Salem Ben Nasser Al-Ismaily

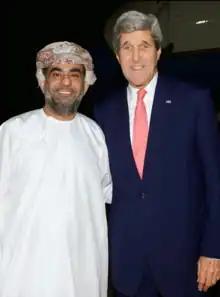
Dr. Salem Al-Ismaily with John Kerry

Al-Isamily was the colorful fixture of the Omani “back channel” to Iran that opened in 2009. The contact of Ismaily began in May 2009 four months after President Obama took office. He surprised the Americans with “an offer by Iran to negotiate” about the nuclear program, Al-Ismaily assured he could bring the Iranians to the table, and he made his promise. John Kerry and Salem Al-Ismaily knew each other during the hikers negotiations, and Kerry had made several visits to Oman in 2011 and early 2012. “In his zeal to jump-start the negotiations, Kerry passed several messages to the Iranians through Ismaily,” according to Mark Landler.